Antonio Espinós

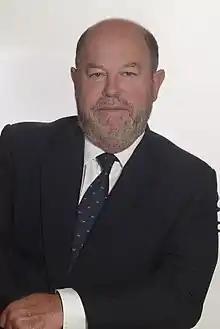
Antonio Espinós Ortueta, president of the World Karate Federation and the European Karate Federation

Antonio Espinós Ortueta (born 13 October 1947 in Bilbao, Spain), is the current president of the World Karate Federation (WKF) and of the European Karate Federation (EKF). Former member of the Spanish Karate National Team and former president of the Spanish Karate Federation, Mr. Espinós has headed the WKF since 1998 and the EKF since 1997. He is regarded as a major force behind the inclusion of karate in the programme of the 2020 Summer Olympic Games in Tokyo.